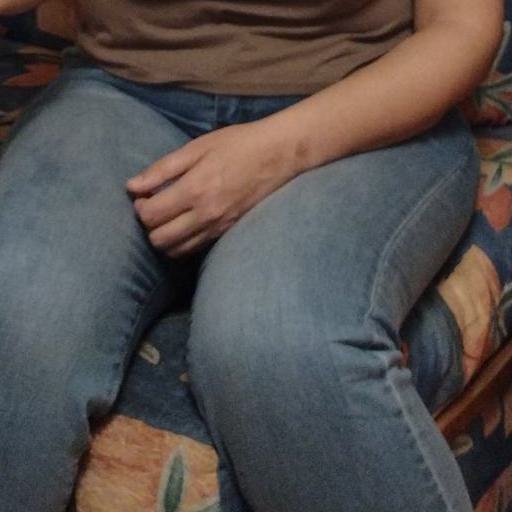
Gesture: no_gesture